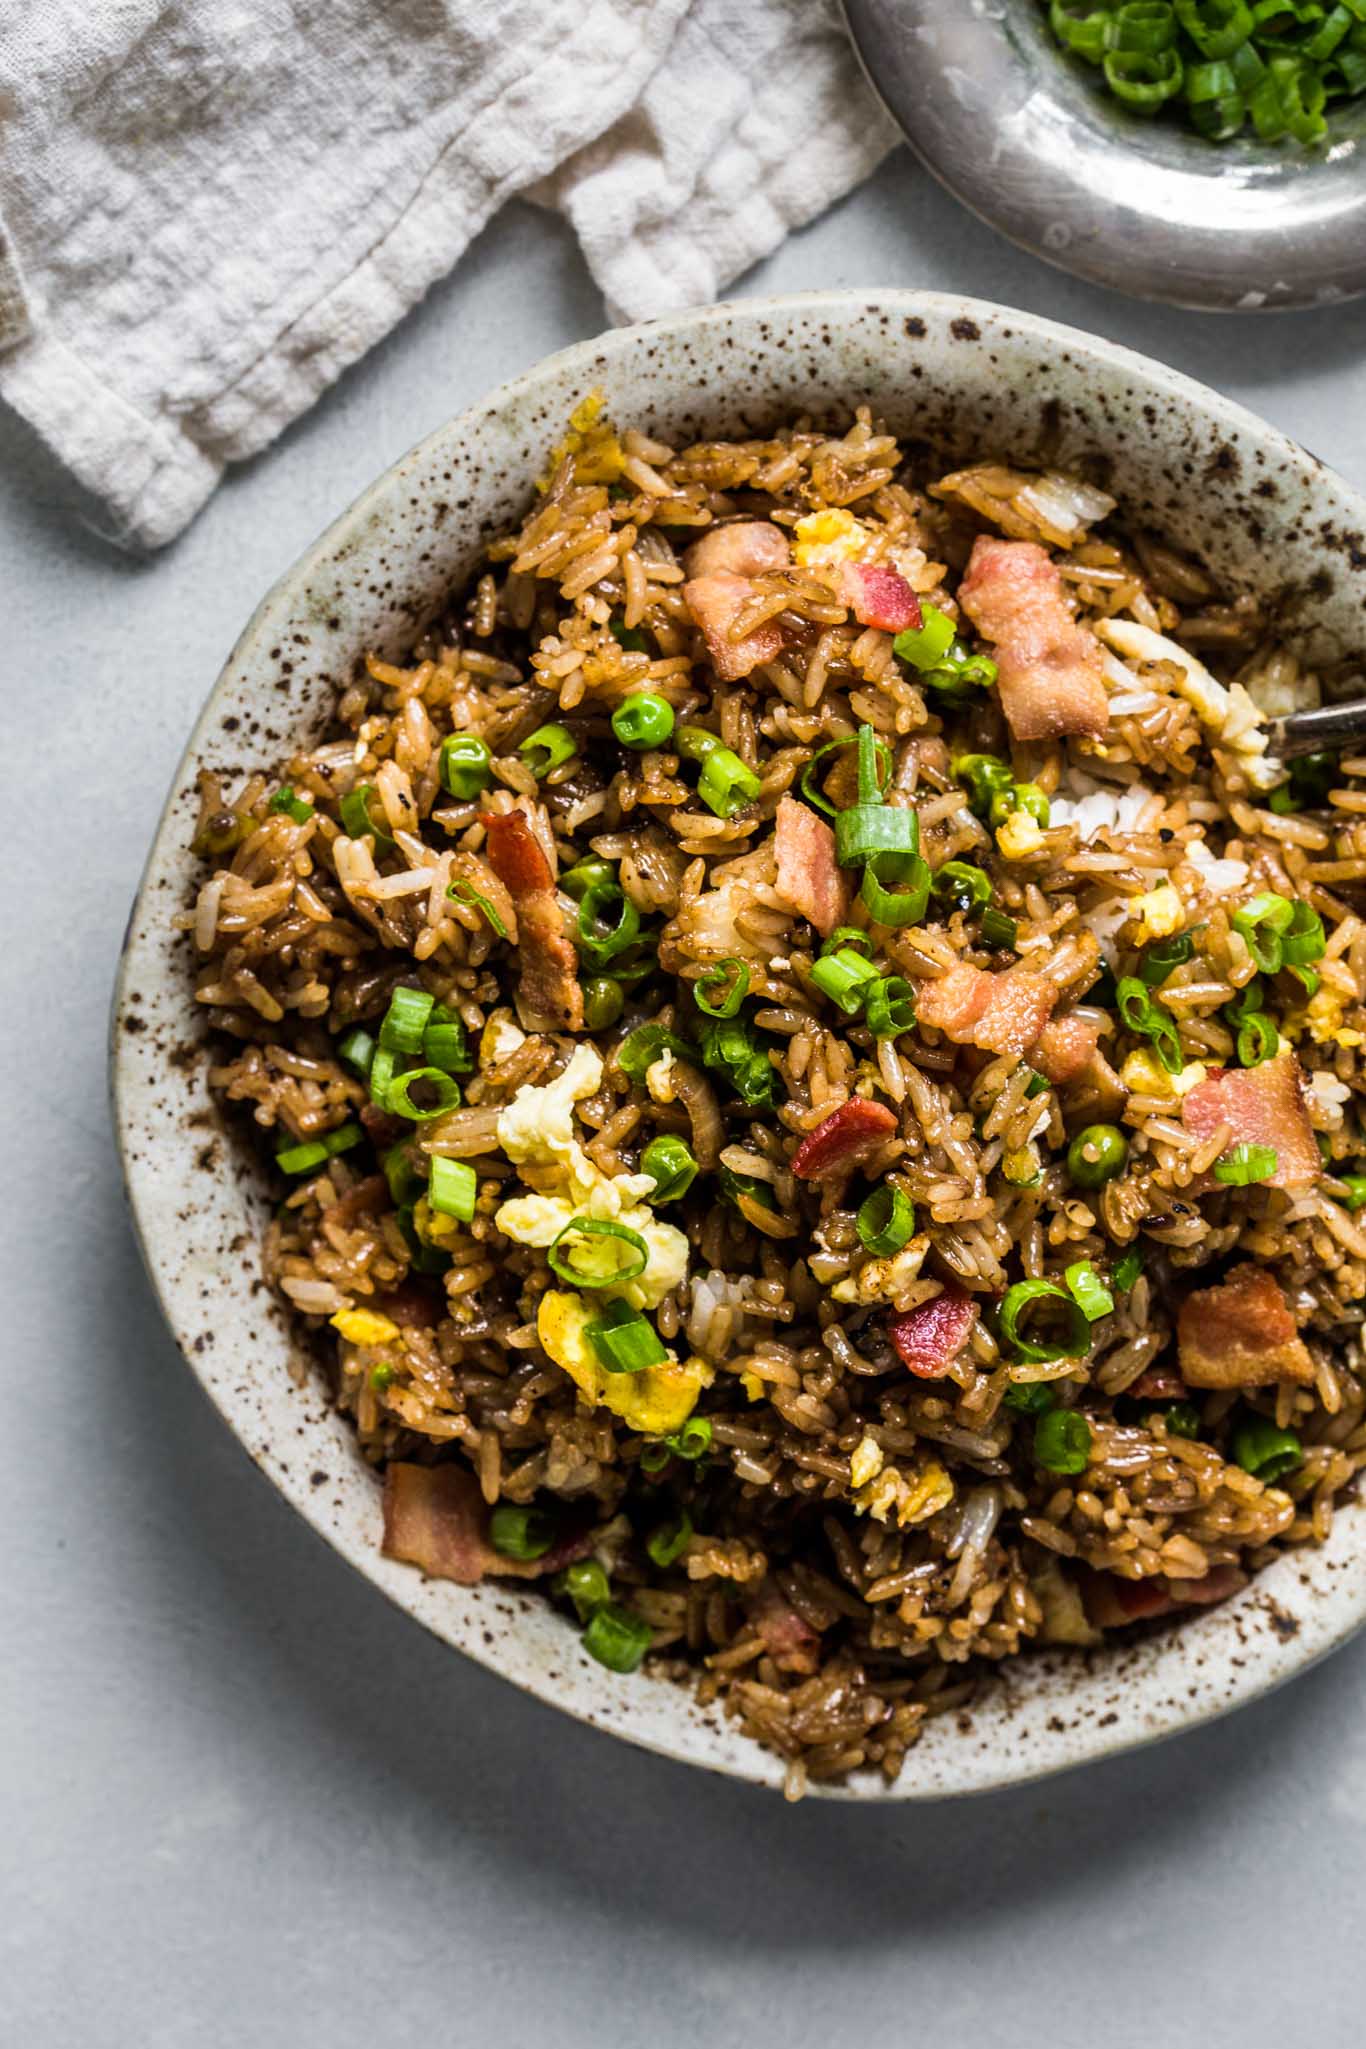
Dish: fried_rice